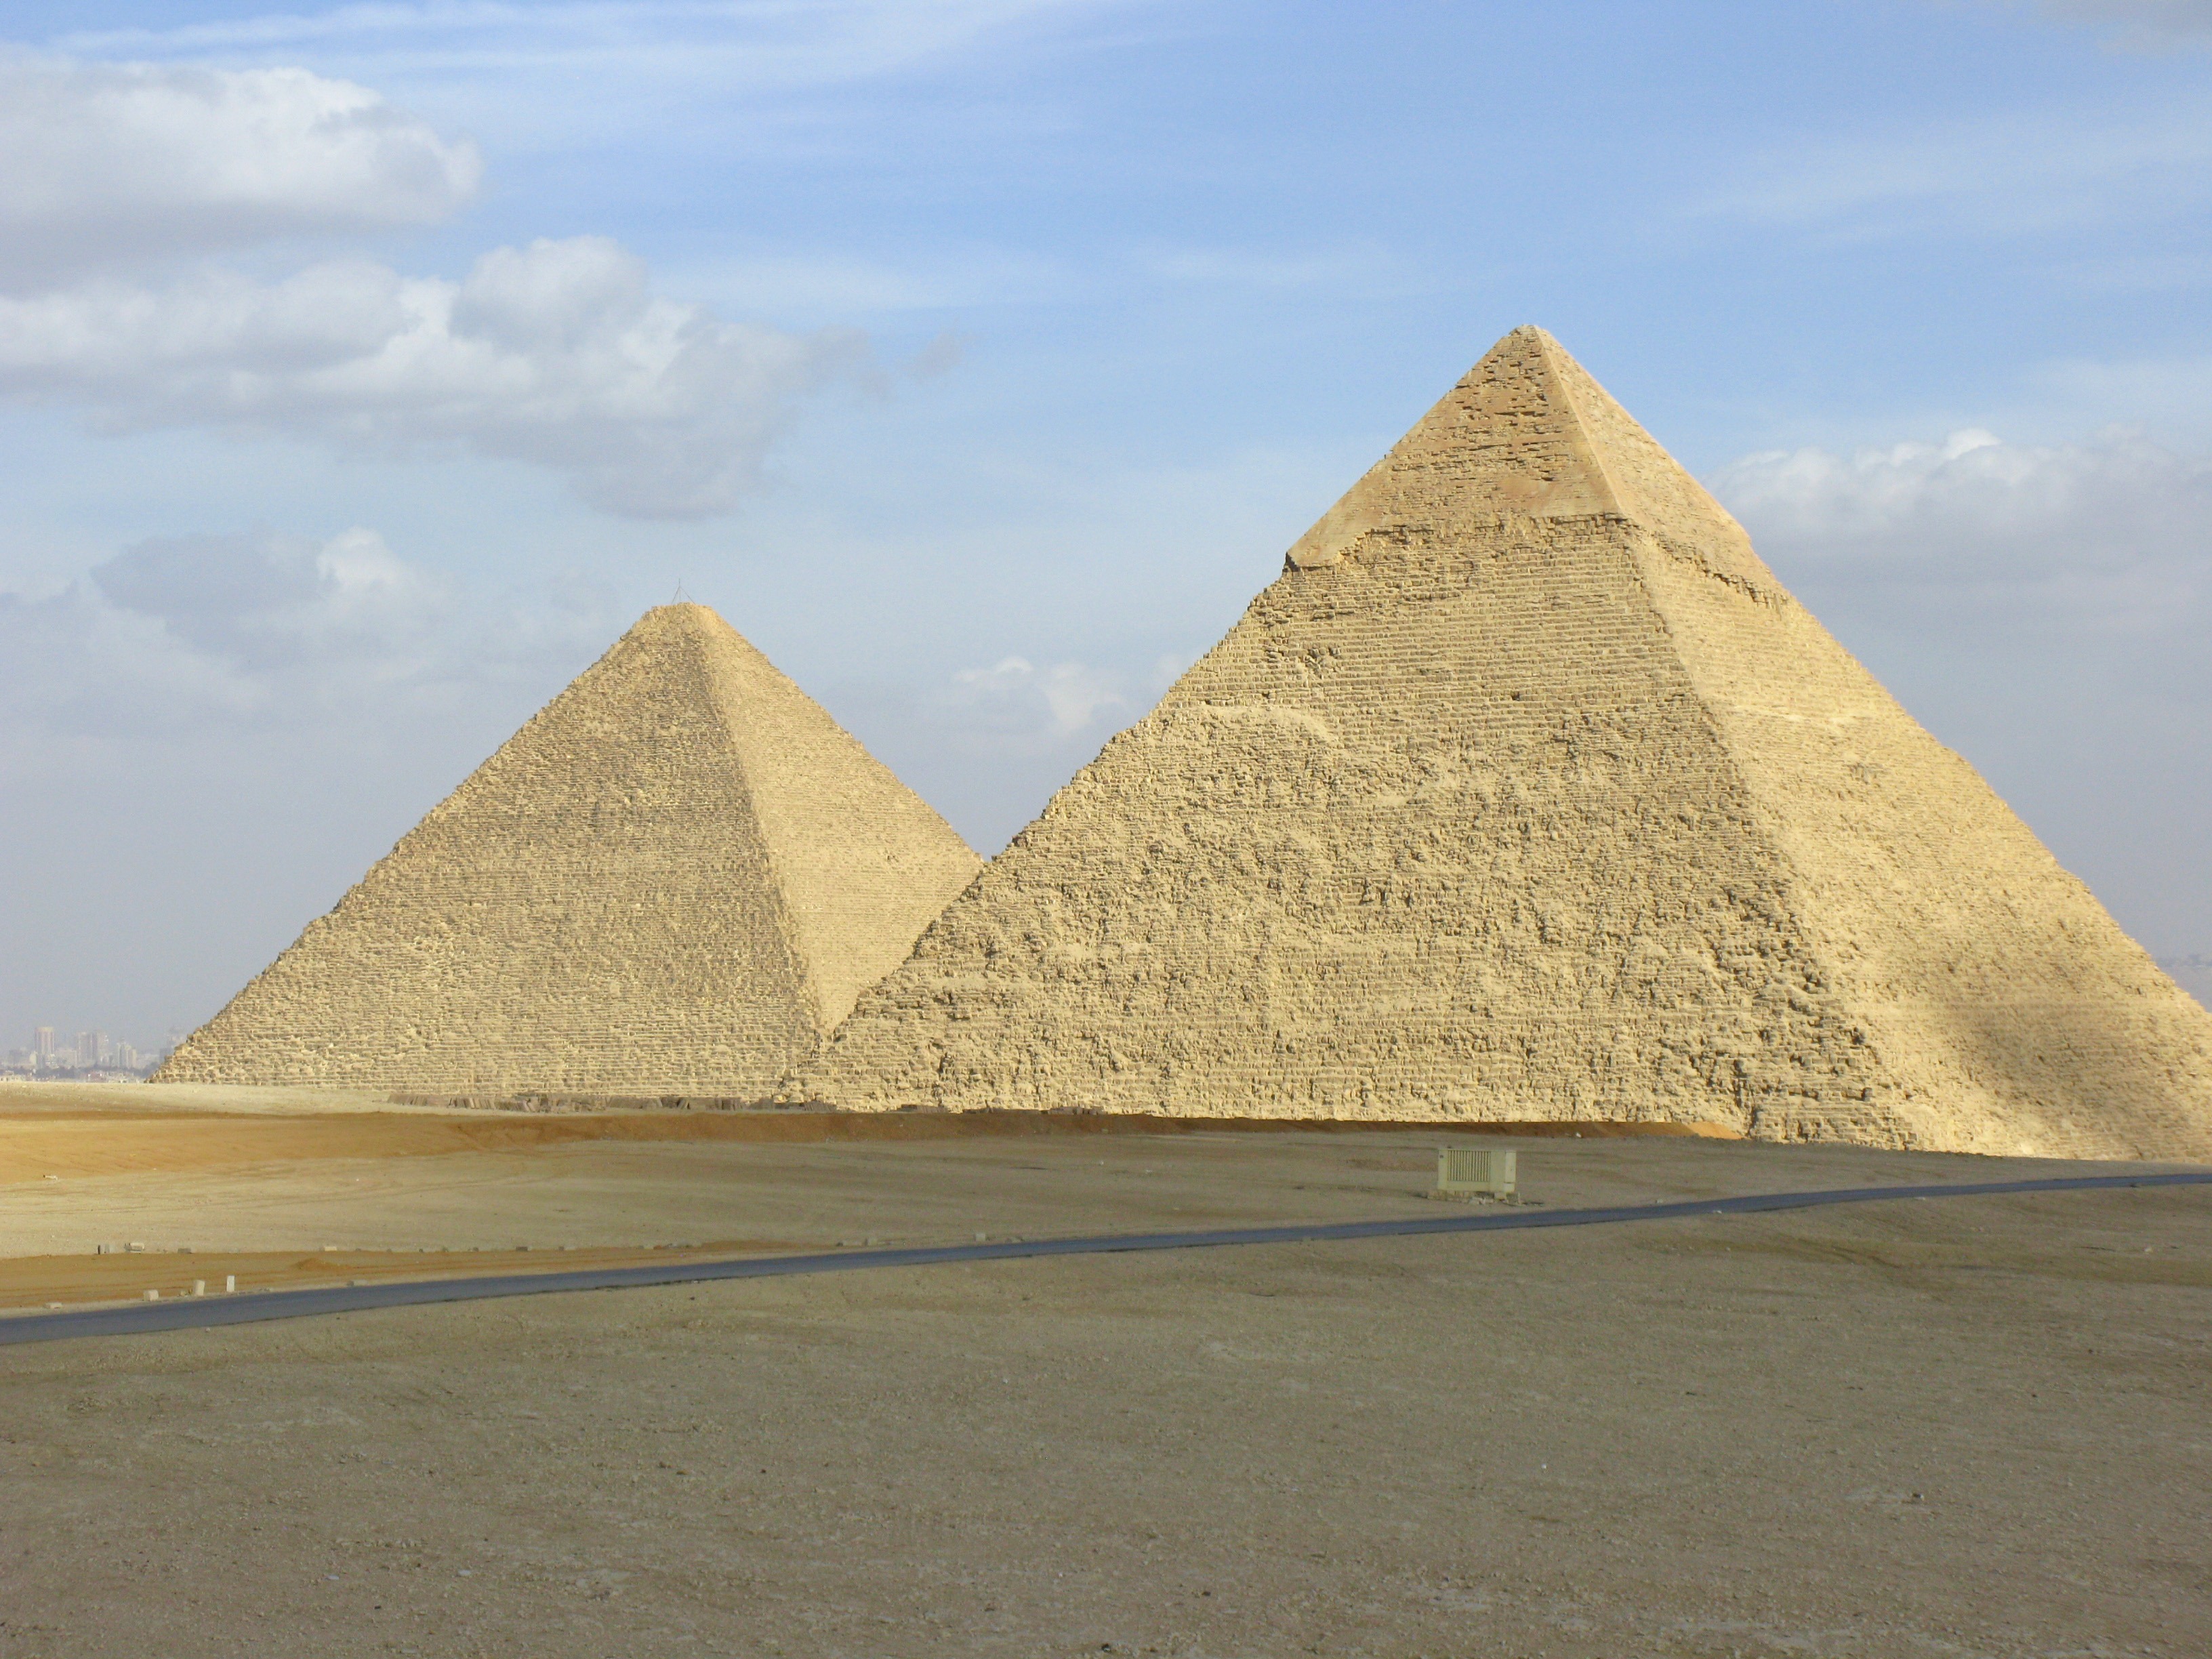
monument, pyramid, landmark, egypt, king, badlands, tomb, pyramids, pharaonic, nilo